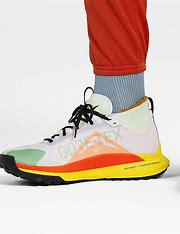
Brand: Nike
Model: Pegasus 4 Gore TEX